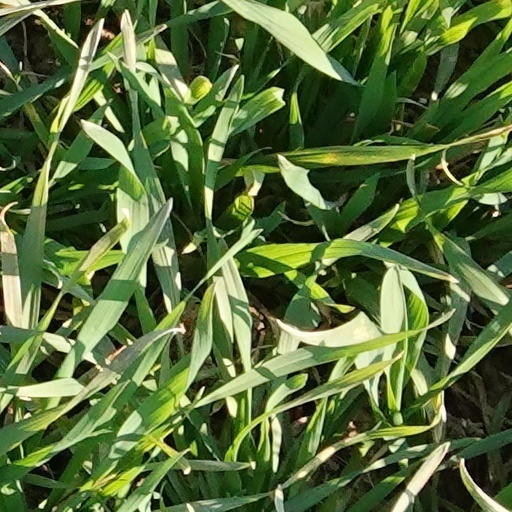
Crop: wheat